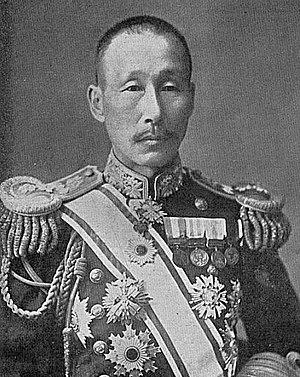
Le vicomte Katō Tomosaburō, né le 22 février 1861 au domaine de Hiroshima et mort d'un cancer du côlon à l'âge de 62 ans le 24 août 1923 à Tokyo, est un amiral de la marine impériale japonaise qui devient homme d'État et fut le 21ᵉ premier ministre du Japon du 12 juin 1922 à sa mort le 24 août 1923.
Le titre de Gensui était le plus haut titre de la marine impériale japonaise d'avant-guerre.